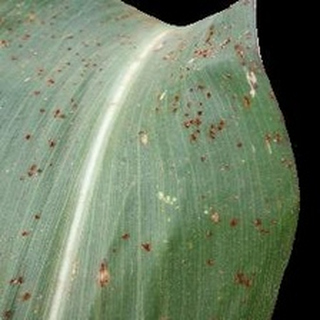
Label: corn_common_rust